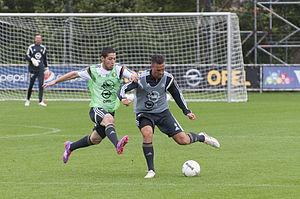
Anass Achahbar, né le 13 janvier 1994 à La Haye, est un footballeur néerlando-marocain évoluant au poste d'attaquant au ACS Sepsi.